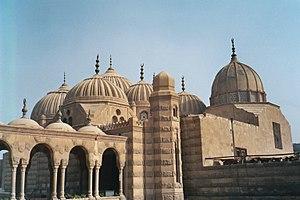
Le sultanat mamelouk est un royaume médiéval qui s'étendait sur l'Égypte, le Levant et le Hedjaz. Il dura de la chute de la dynastie ayyoubide en 1250, à la conquête ottomane de l'Égypte en 1517. Les historiens découpent traditionnellement l'ère de la domination mamelouk en deux périodes, l'une couvrant 1250-1382, l'autre 1382-1517. Les historiens occidentaux appellent la première période « baharite » et la seconde « burjite » d'après les lieux du Caire d'où régnèrent les dynasties mameloukes : l'île de Roda sur le Nil, puis la citadelle du Caire. Les historiens musulmans contemporains parlent de périodes « turque » et « circassienne » pour souligner le changement d'origine ethnique de la majorité des mamelouks.
Les mamelouks sont les membres d'une milice formée d'esclaves affranchis au service de différents souverains musulmans, milice qui a occupé le pouvoir à de nombreuses reprises.
Az-Zâhir Sayf ad-Dîn Barquq est un circassien, qui, à la suite d'une révolte déclenchée en Syrie en 1377, prend le pouvoir en Égypte mamelouke et est proclamé sultan en 1382 créant la dynastie burjite. Le dernier membre de la dynastie bahrite, As-Sâlih Zayn ad-Dîn Hajji, reprend temporairement le pouvoir en 1389. Barquq le reprend l'année suivante jusqu'en 1399. Son fils An-Nâsir Faraj ben Barquq lui succède.